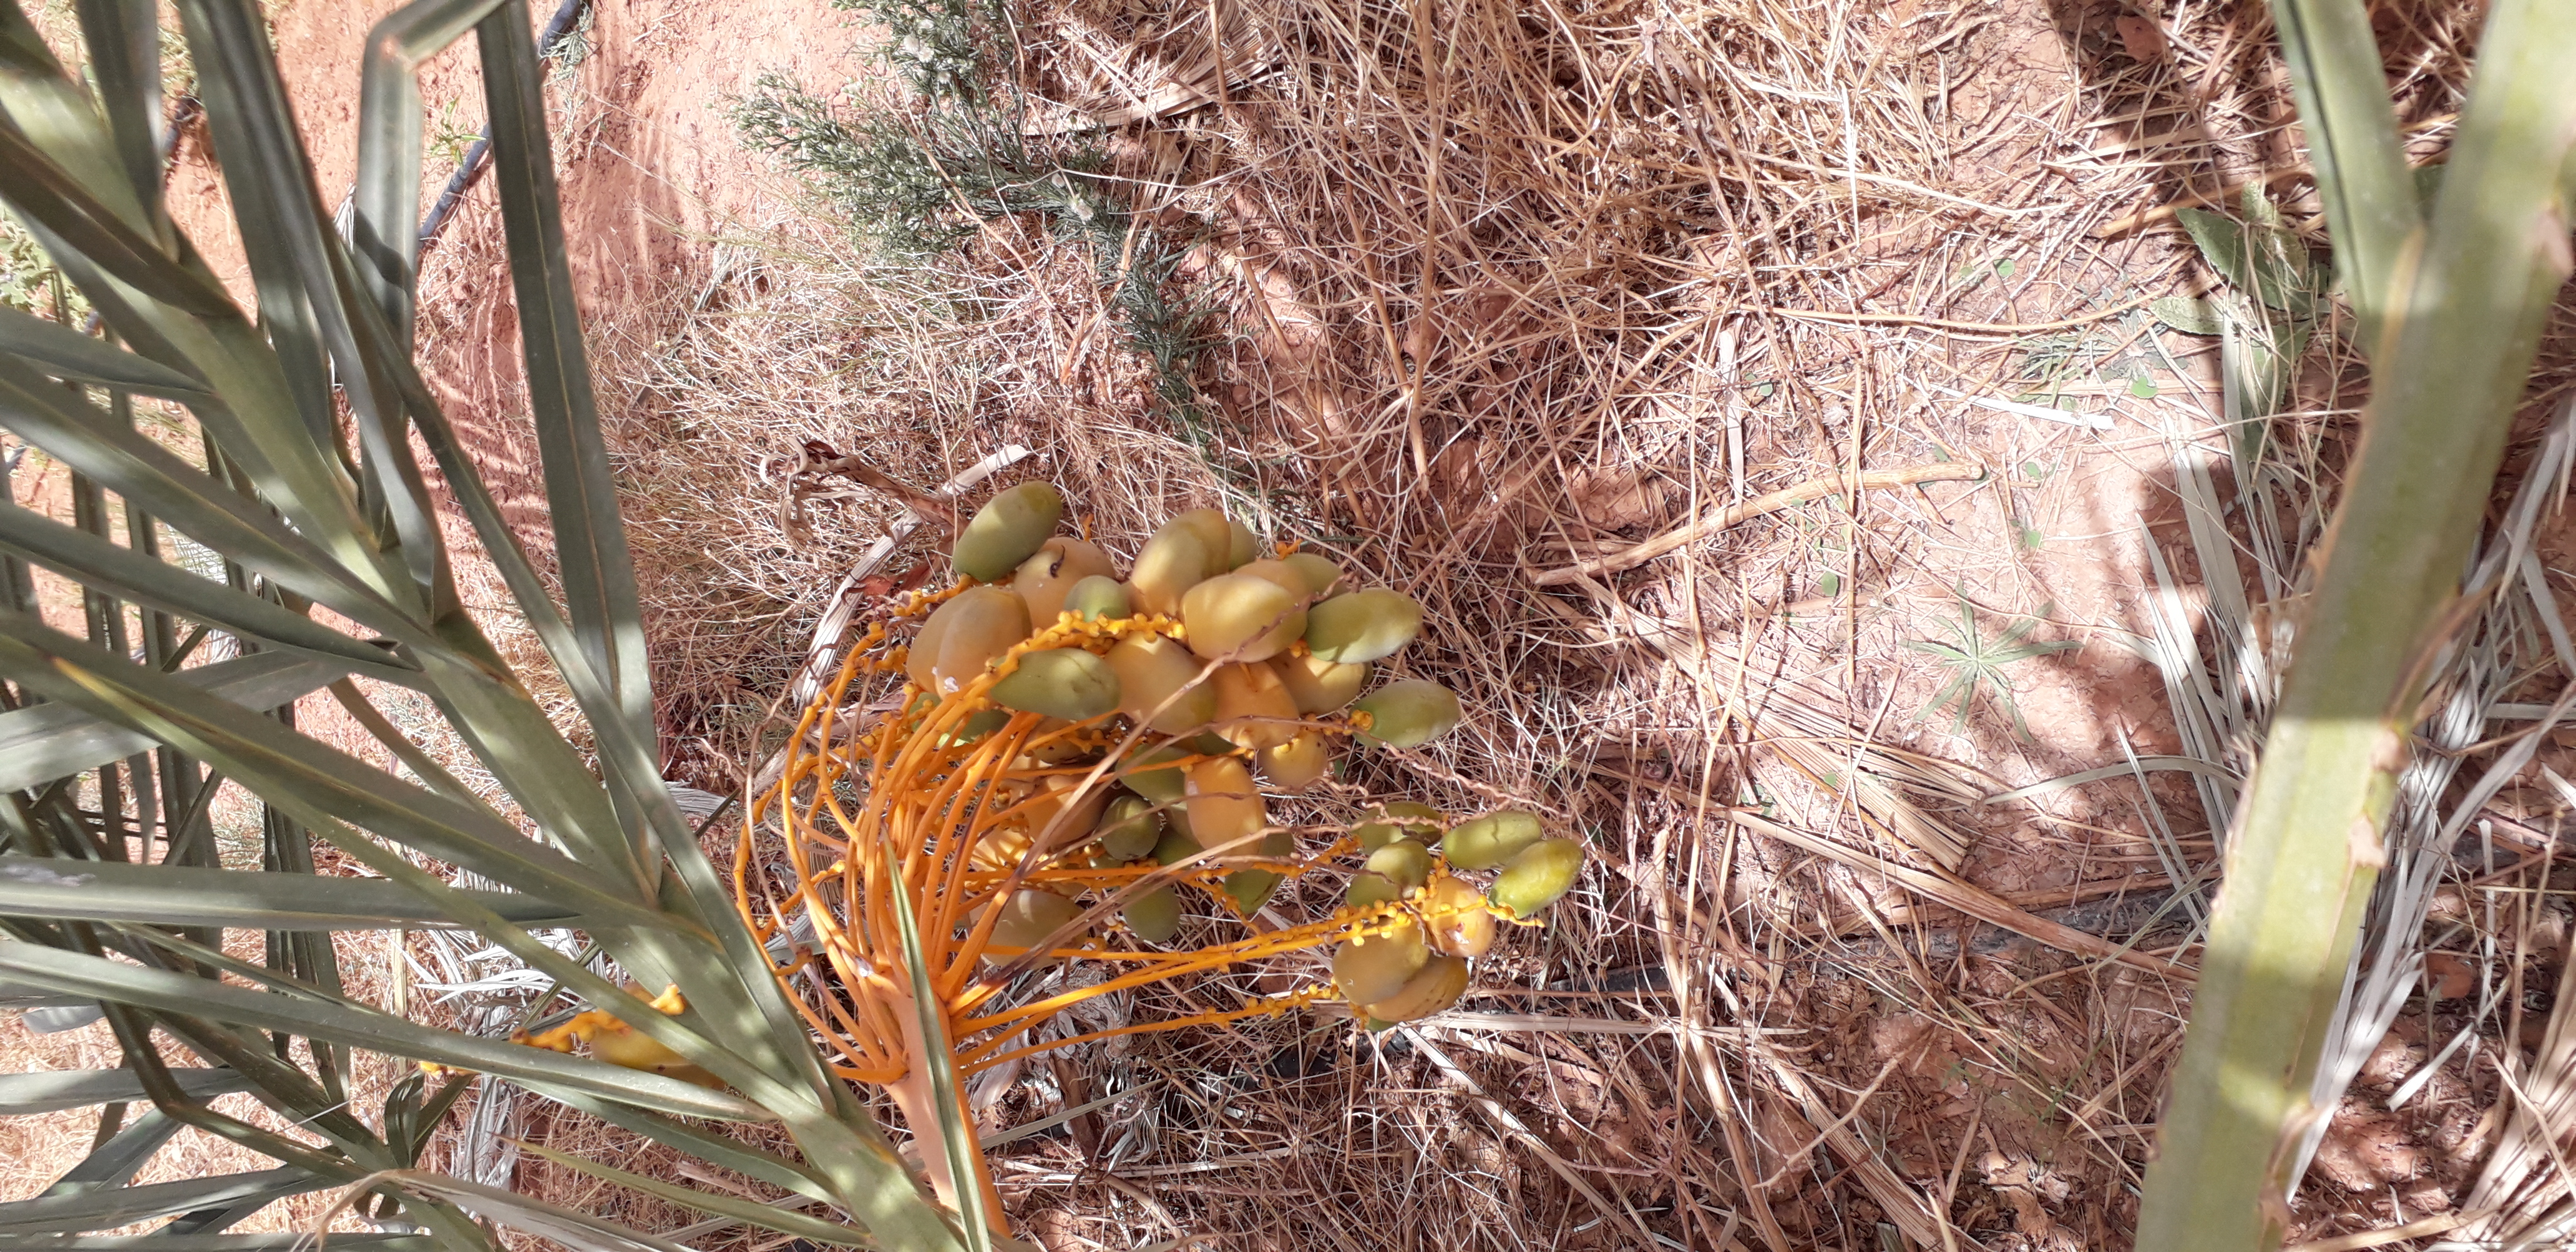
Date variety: Boumajhoul